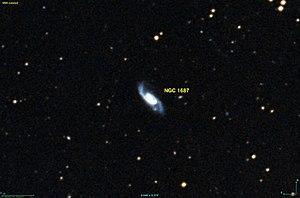
Image créée à l'aide du logiciel Aladin Sky Atlas du Centre de Données astronomiques de Strasbourg et des données de DSS (Digitized Sky Survey).
NGC 1687 est une galaxie spirale intermédiaire située dans la constellation du Burin à environ 250 millions d'années-lumière de la Voie lactée. Elle a été découverte par l'astronome britannique John Herschel en 1836.